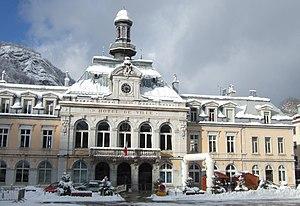
Mairie de Morez This building is indexed in the Base Mérimée, a database of architectural heritage maintained by the French Ministry of Culture,
Tony Ferret, né le 16 septembre 1850 en Saône-et-Loire et mort le 19 novembre 1923 dans sa propriété de Treffort dans l'Ain, est un architecte français.
Cet article recense les monuments historiques du département du Jura, en France.
Morez est une commune française située dans le département du Jura, en région Bourgogne-Franche-Comté. Depuis le 1ᵉʳ janvier 2016, suite à son regroupement avec les communes de La Mouille et Lézat, elle est le chef-lieu de la commune nouvelle de Hauts de Bienne dont elle prend le statut de commune déléguée.